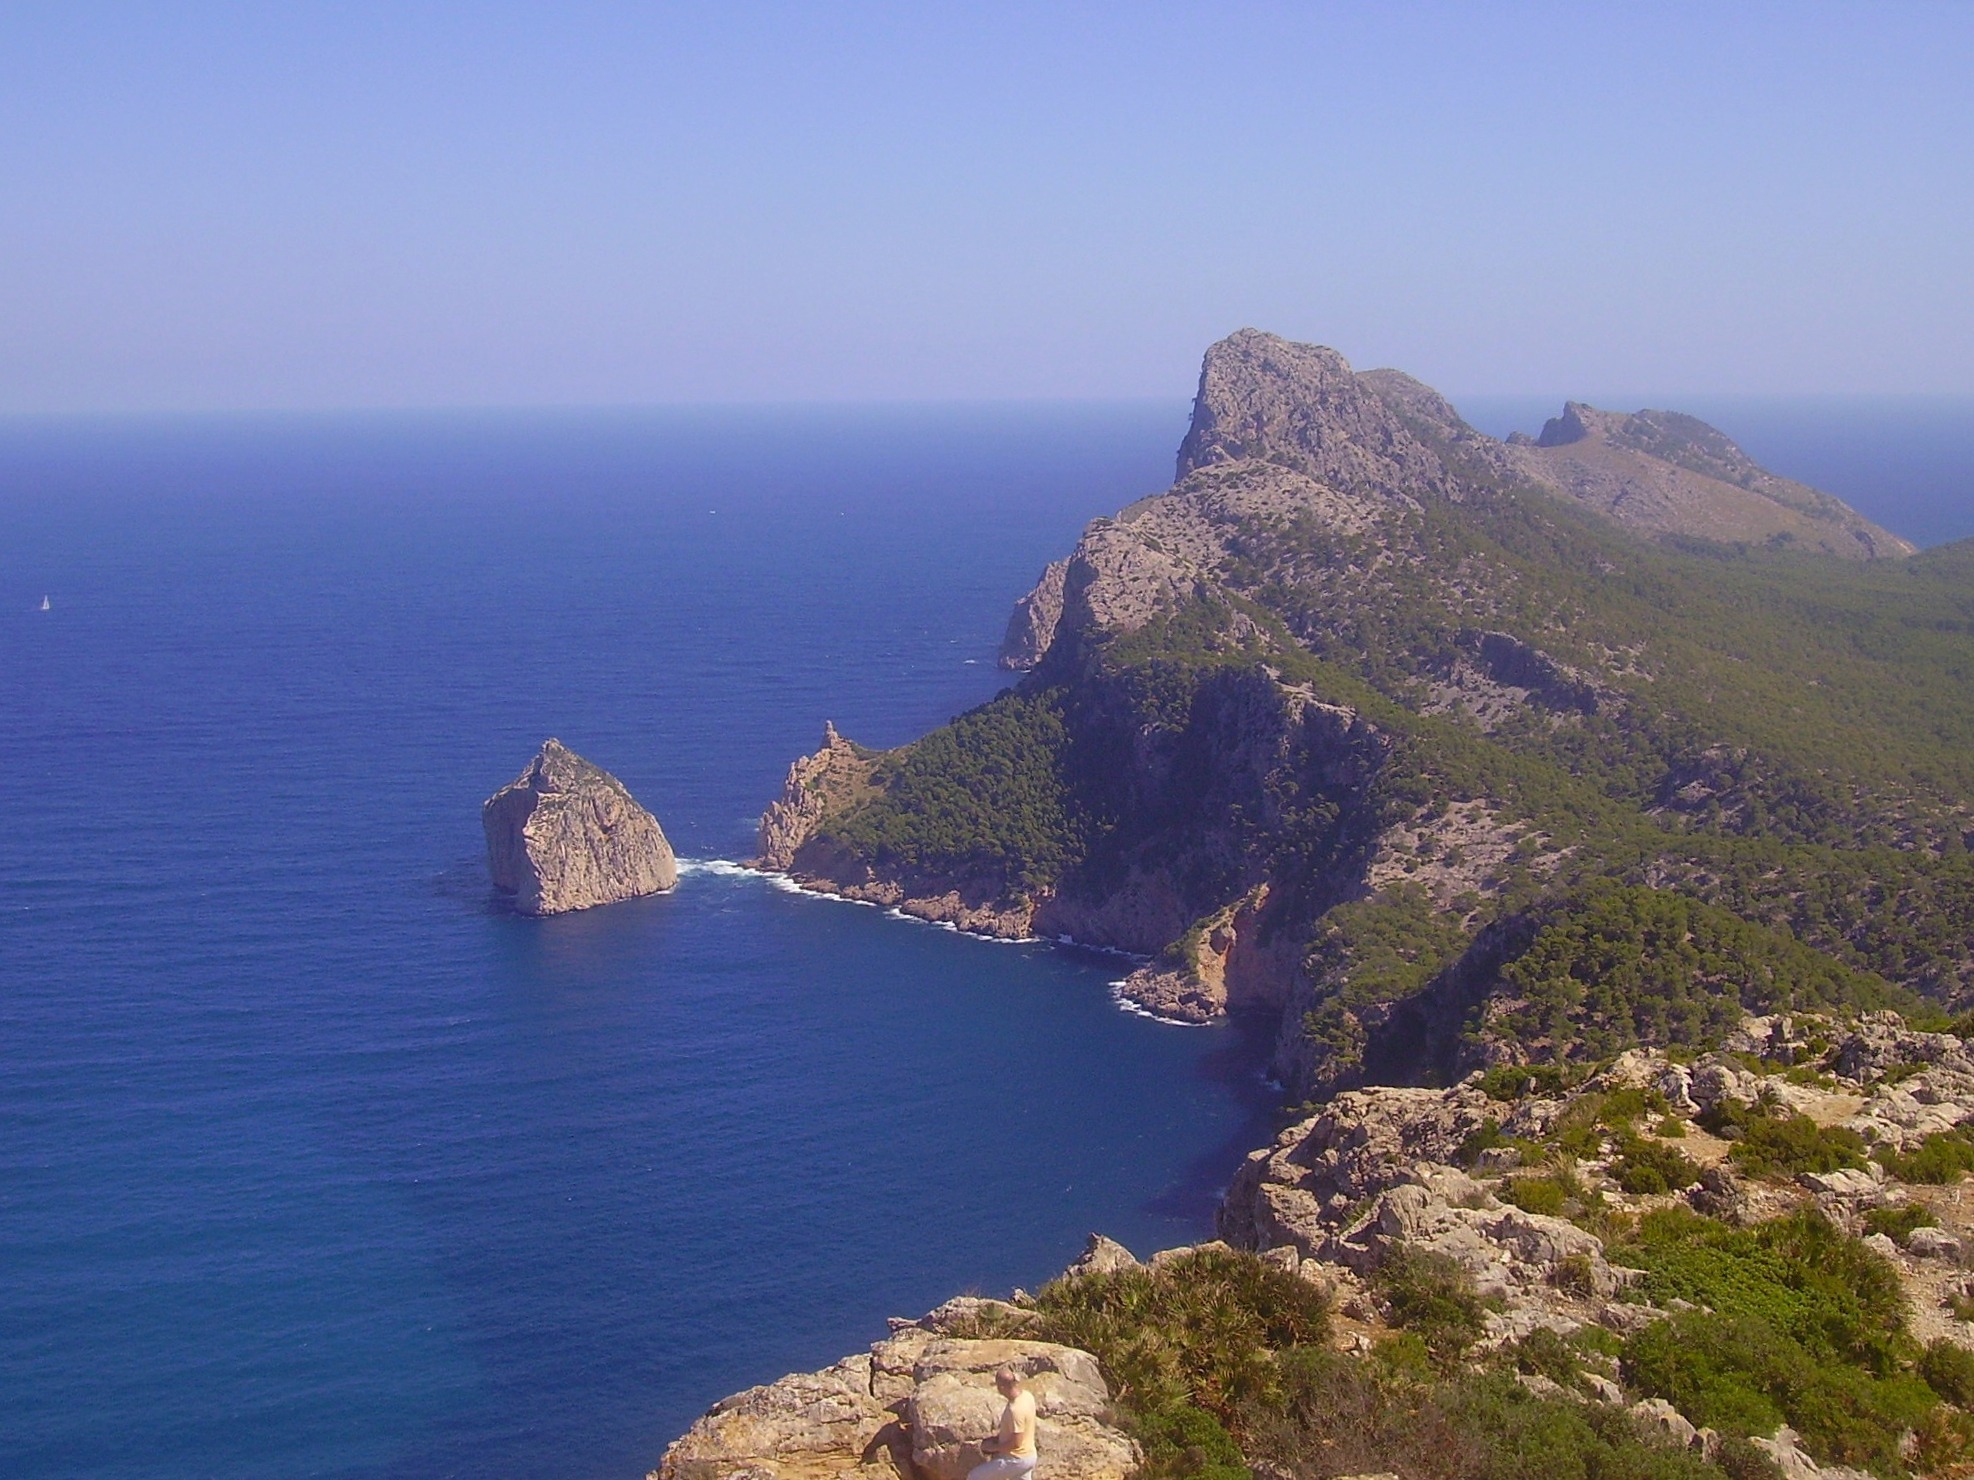
landscape, sea, coast, water, nature, rock, ocean, horizon, mountain, sky, hill, shore, lake, adventure, mountain range, summer, shoreline, cliff, cove, spring, bay, rocky, reservoir, terrain, plants, body of water, trees, rocks, outside, clouds, spain, loch, cape, landform, geographical feature, pollenca